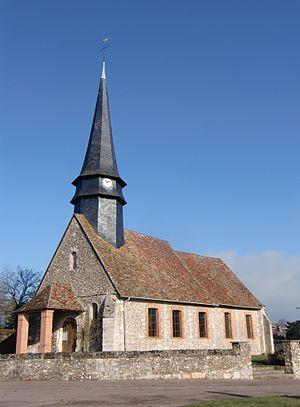
Eglise de Suzay (Eure, Normandie, France)
Suzay est une commune française située dans le département de l'Eure, en région Normandie.